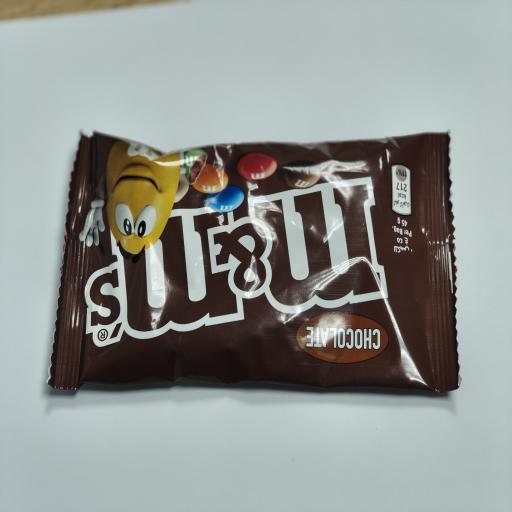
Label: plastics